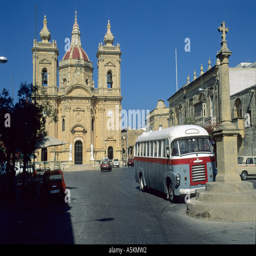
old bus in front of the church